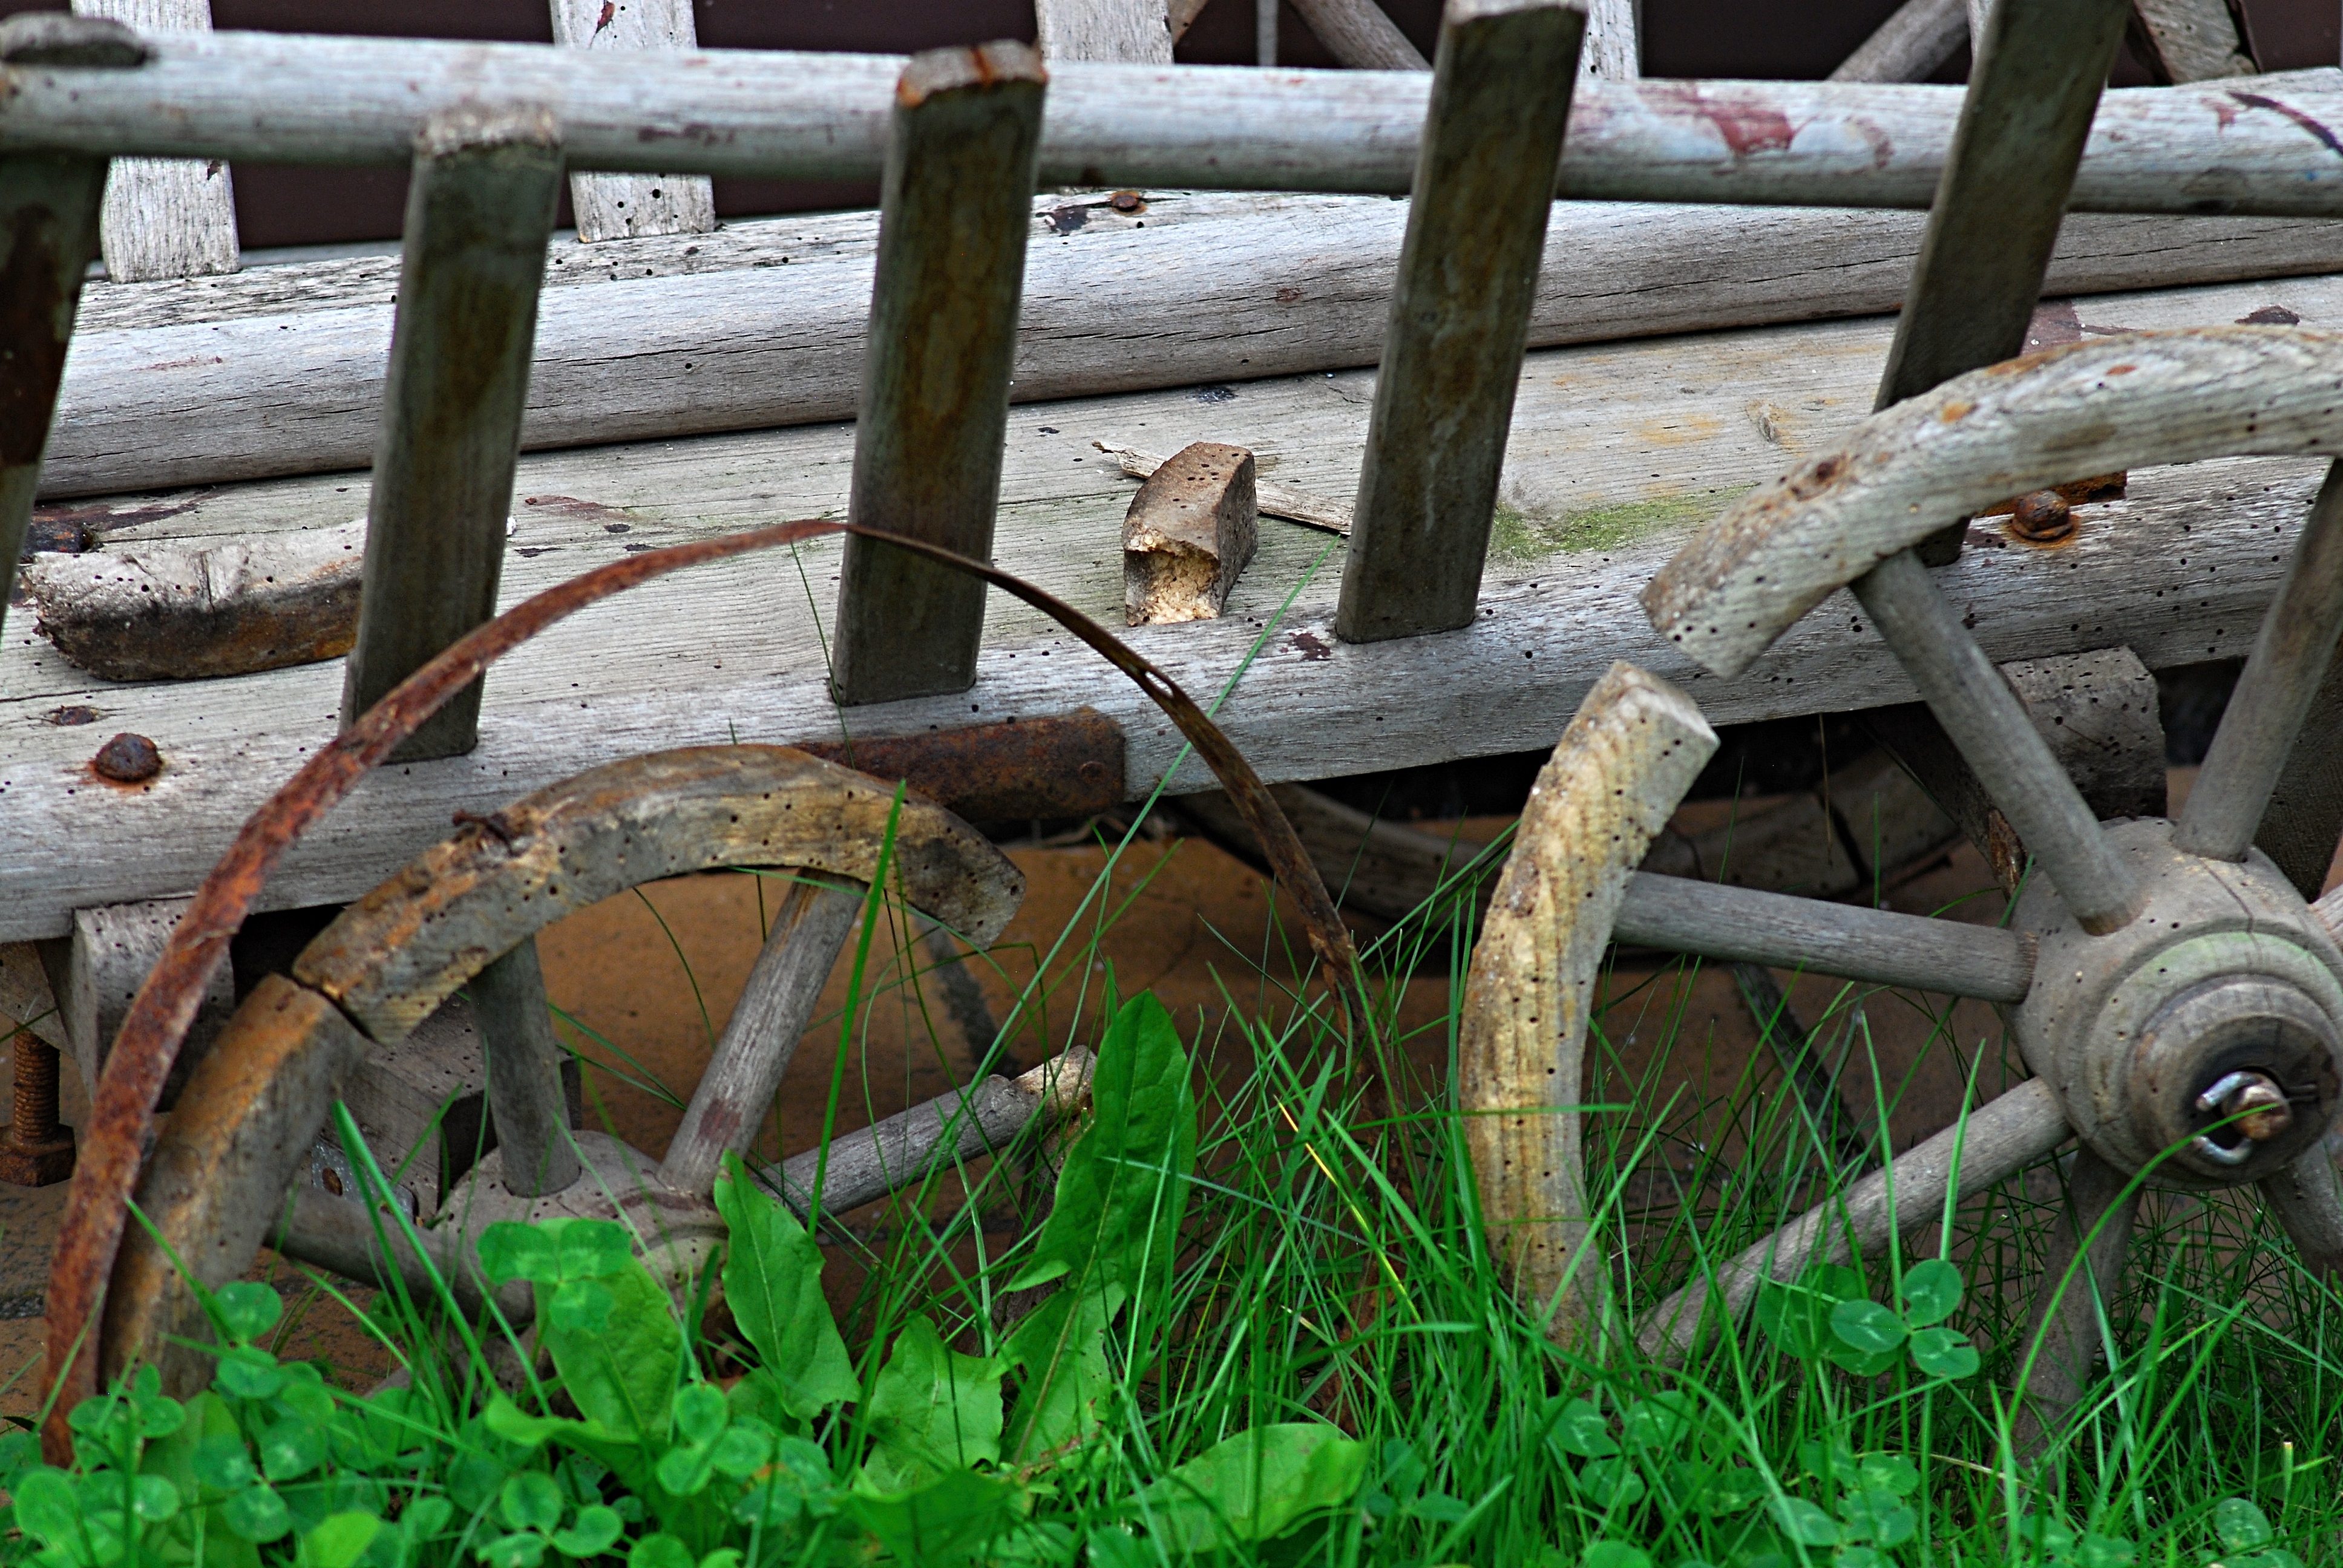
tree, grass, branch, fence, wood, cart, round, old, broken, hoop, rural area, woodworm, outdoor structure